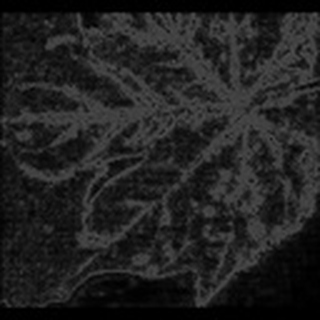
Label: cotton_bacterial_blight